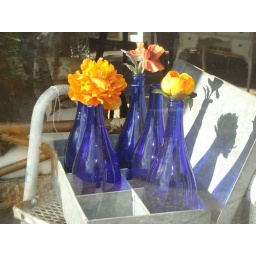
Blue vases with pops of bright yellow and orange flowers, sitting in an antique white metal chair